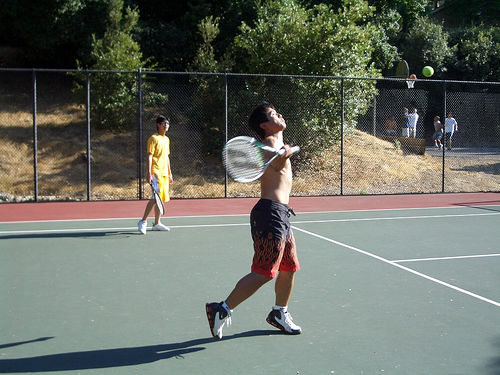
người đàn ông đang cầm vợt tennis thi đấu trên sân